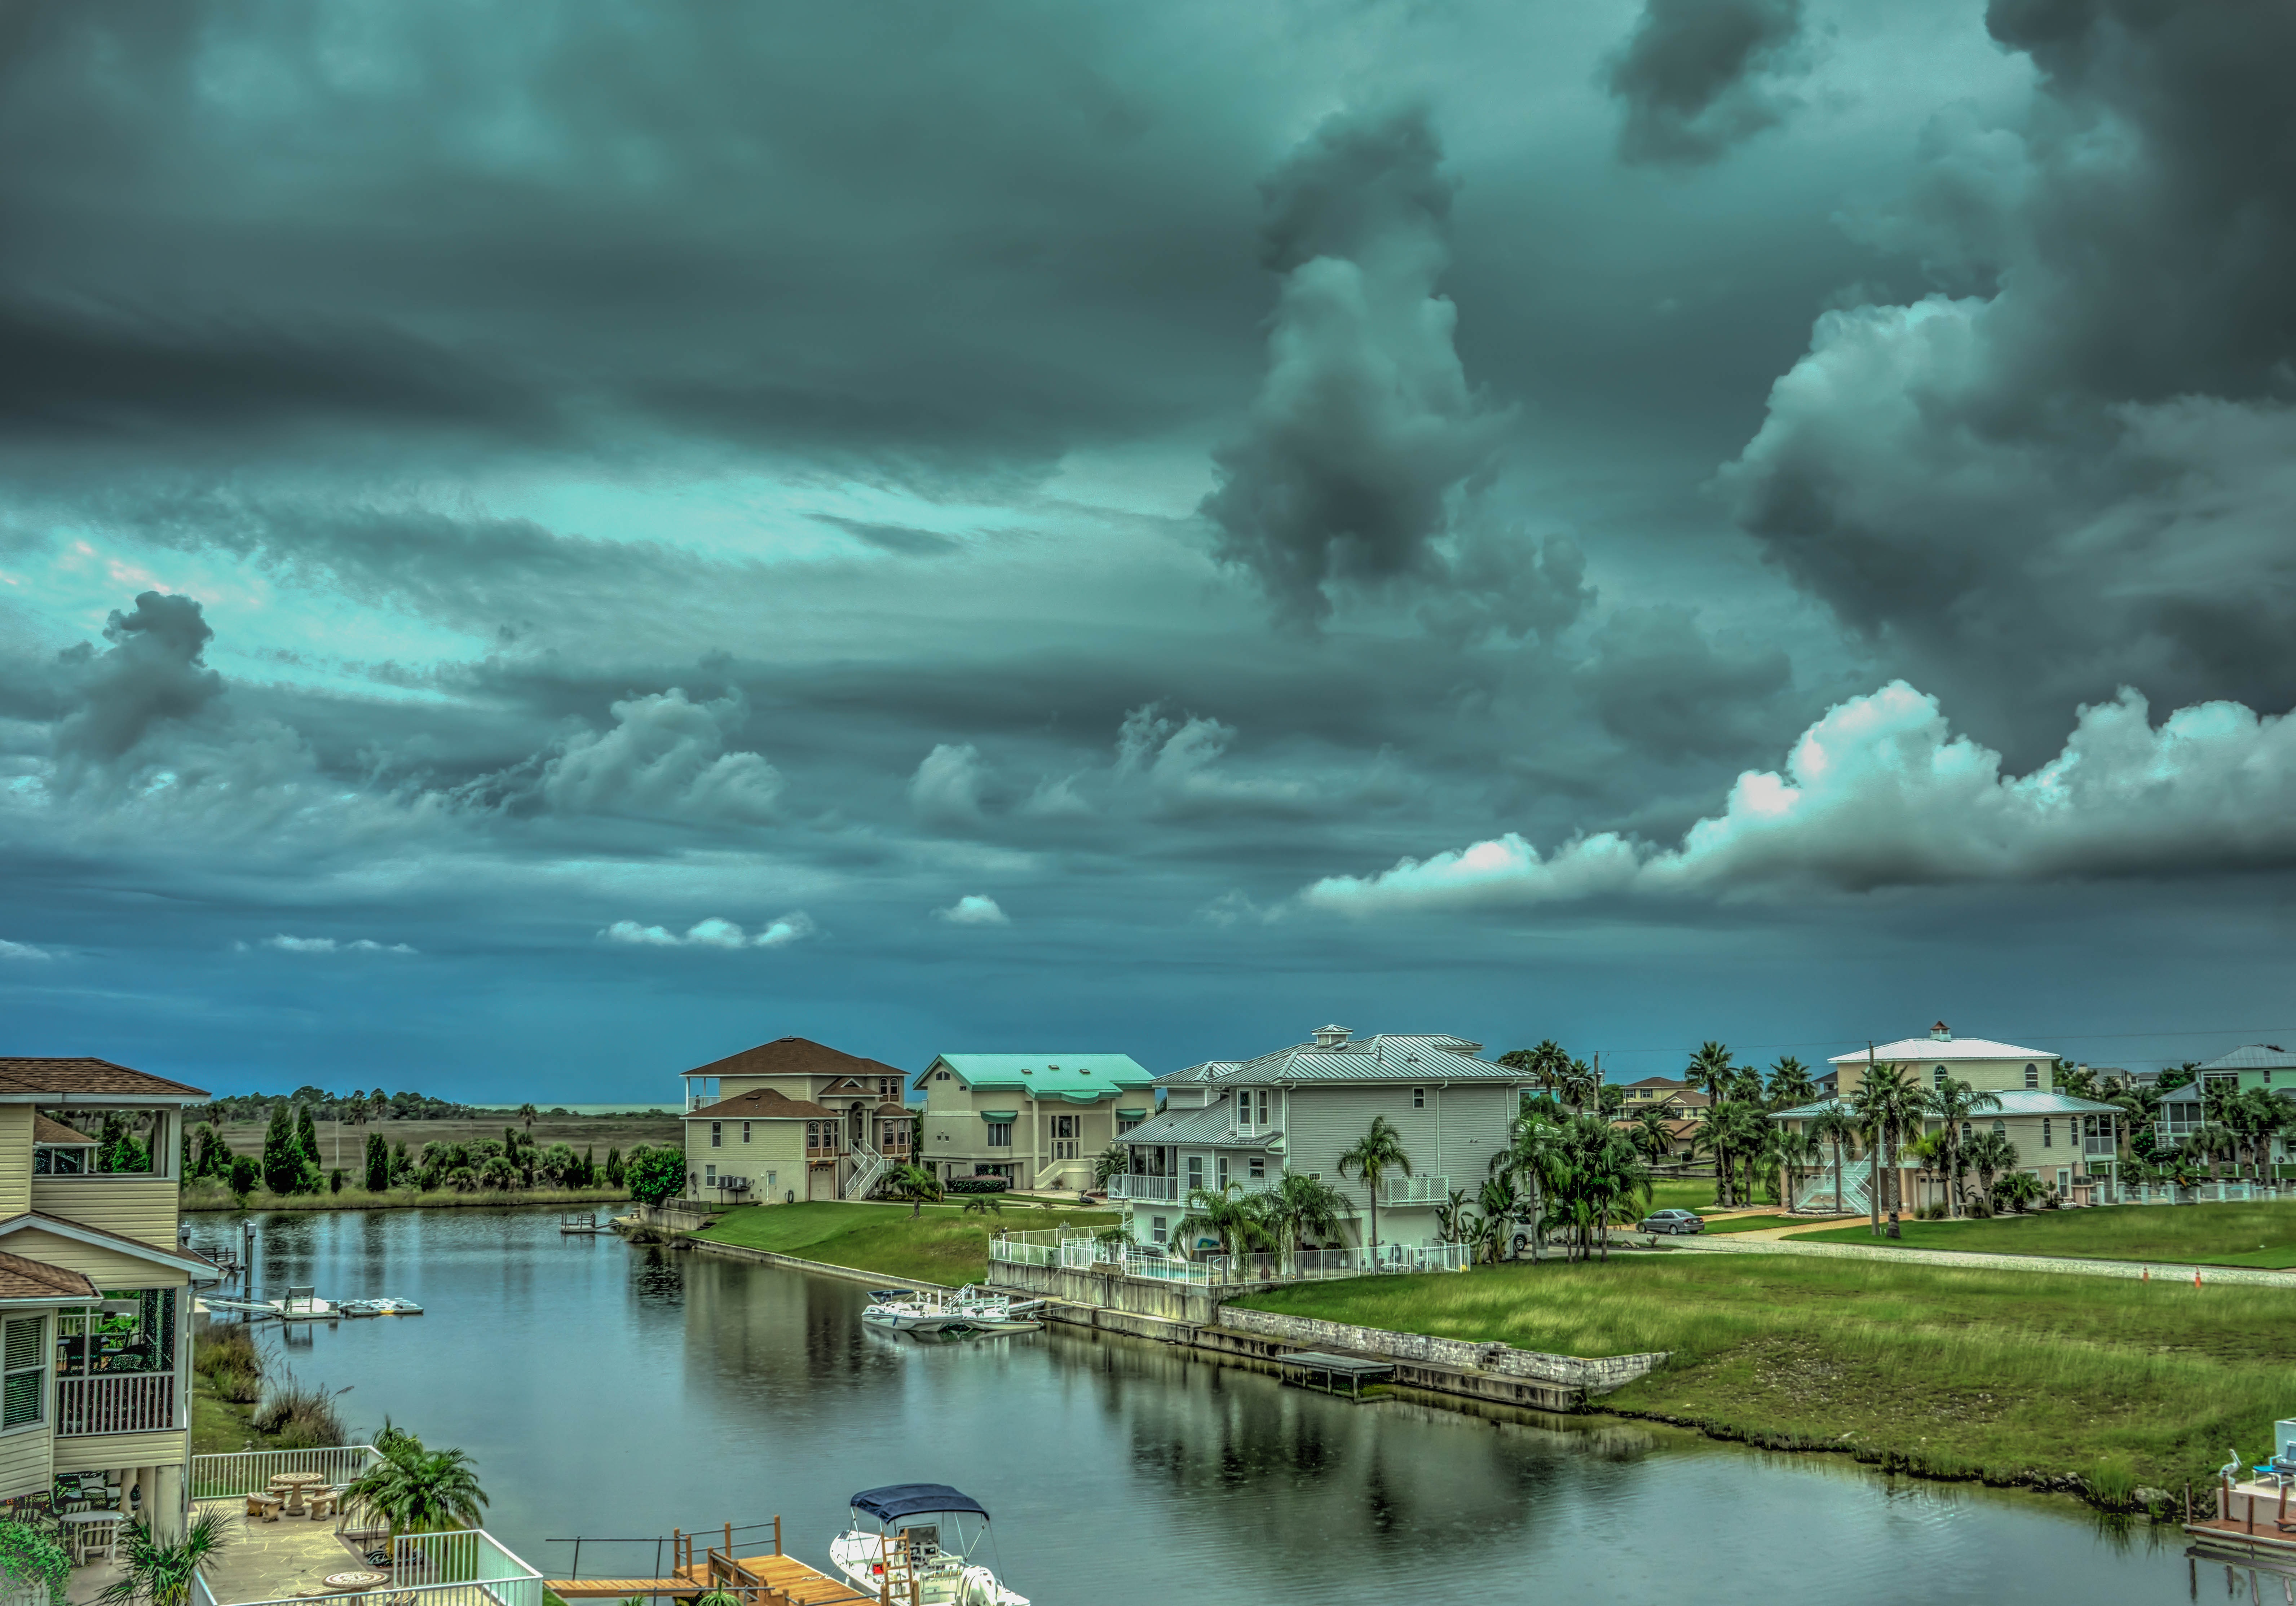
landscape, sea, water, nature, cloud, sky, cloudy, rain, view, cityscape, dark, environment, reflection, weather, storm, bay, overcast, season, waterway, cloudscape, clouds, stormy, scene, dramatic, florida, meteorological phenomenon, atmosphere of earth